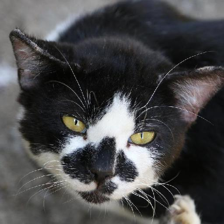
Label: animals